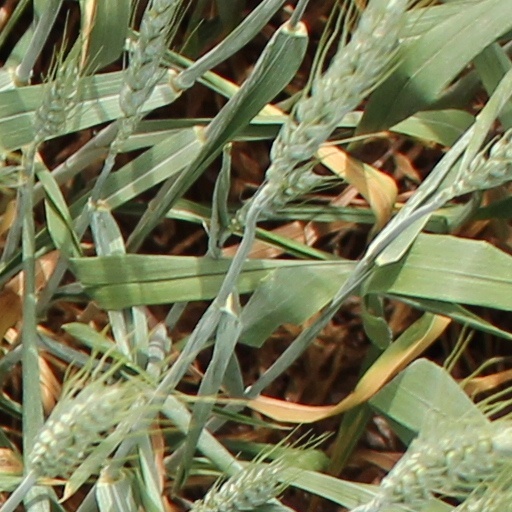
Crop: wheat